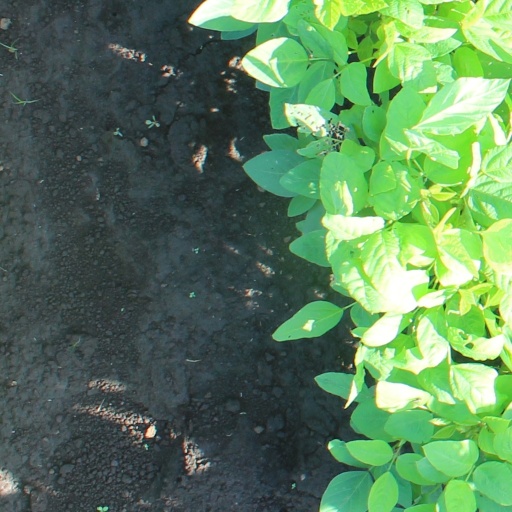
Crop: soybean